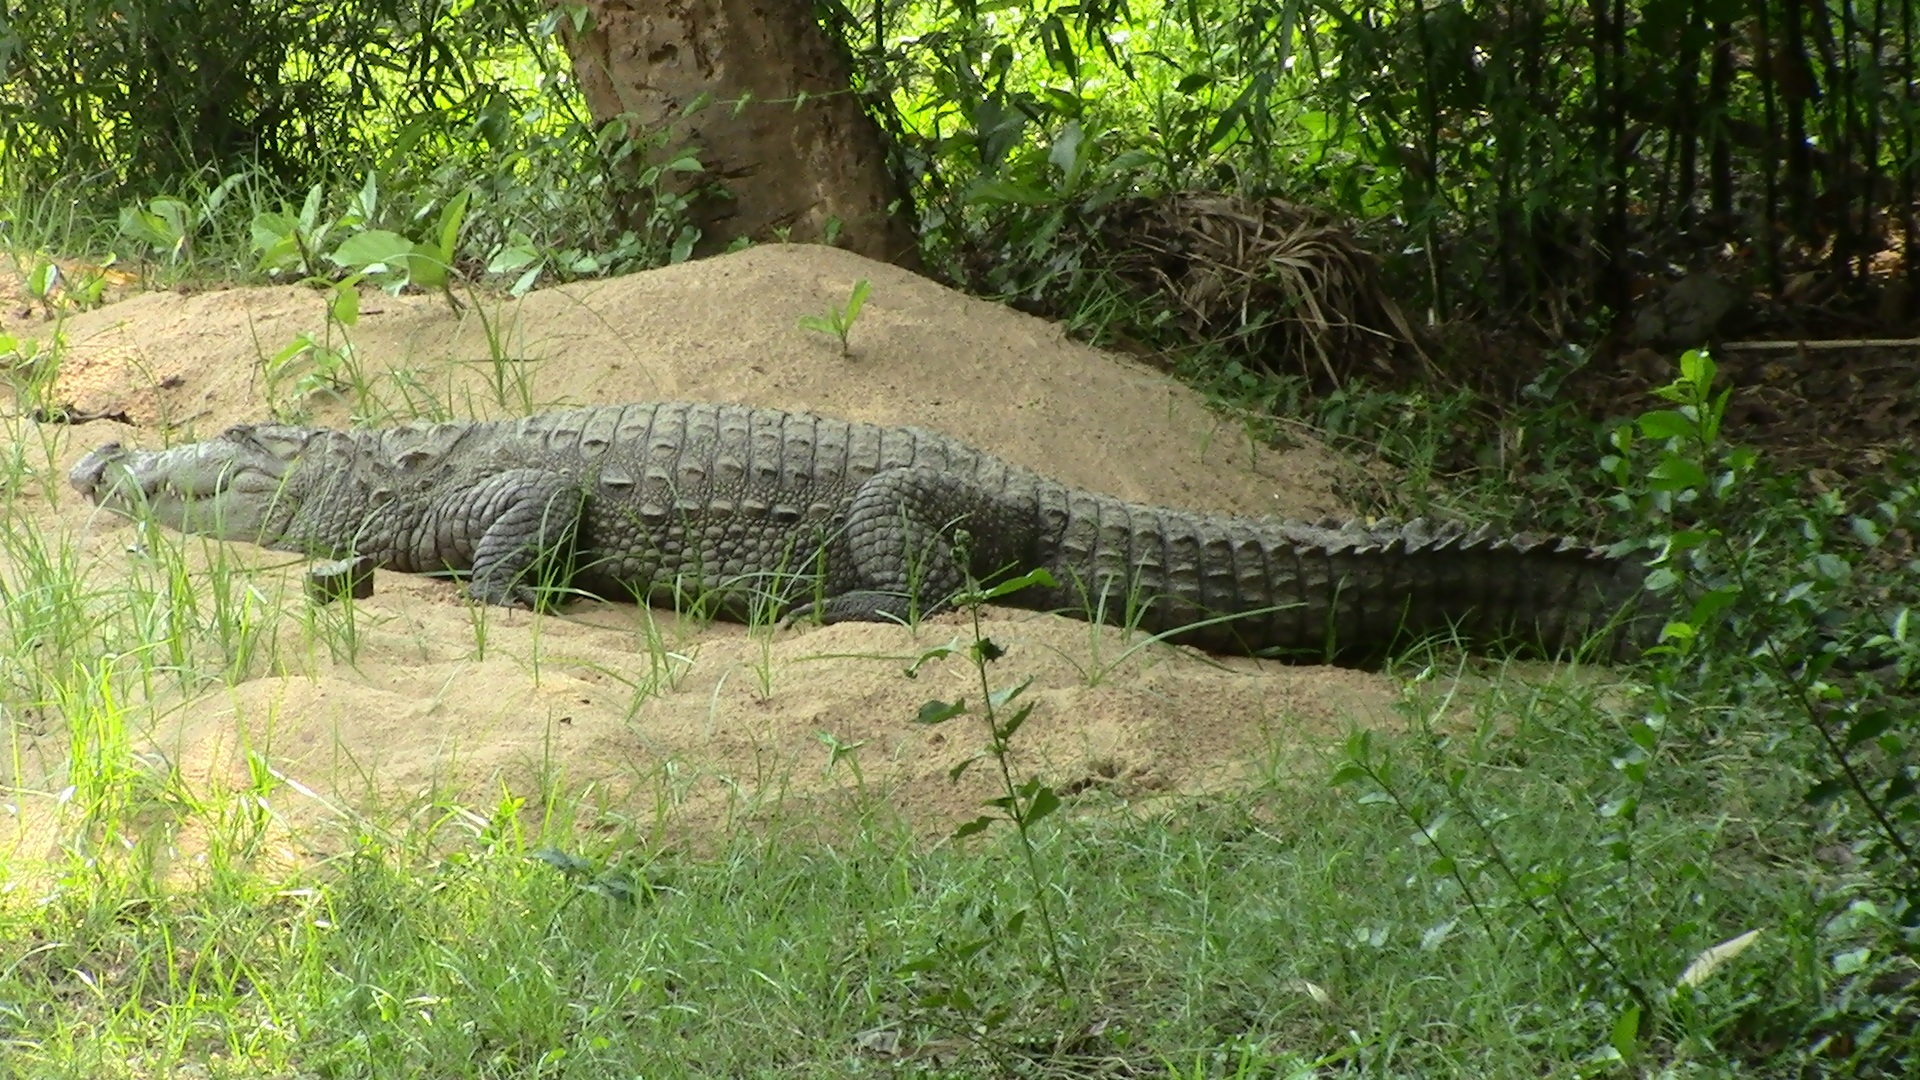
wildlife, zoo, jungle, reptile, fauna, crocodile, alligator, vertebrate, dangerous, crocodylus, crocodilia, american alligator, nile crocodile